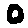
Label: 0